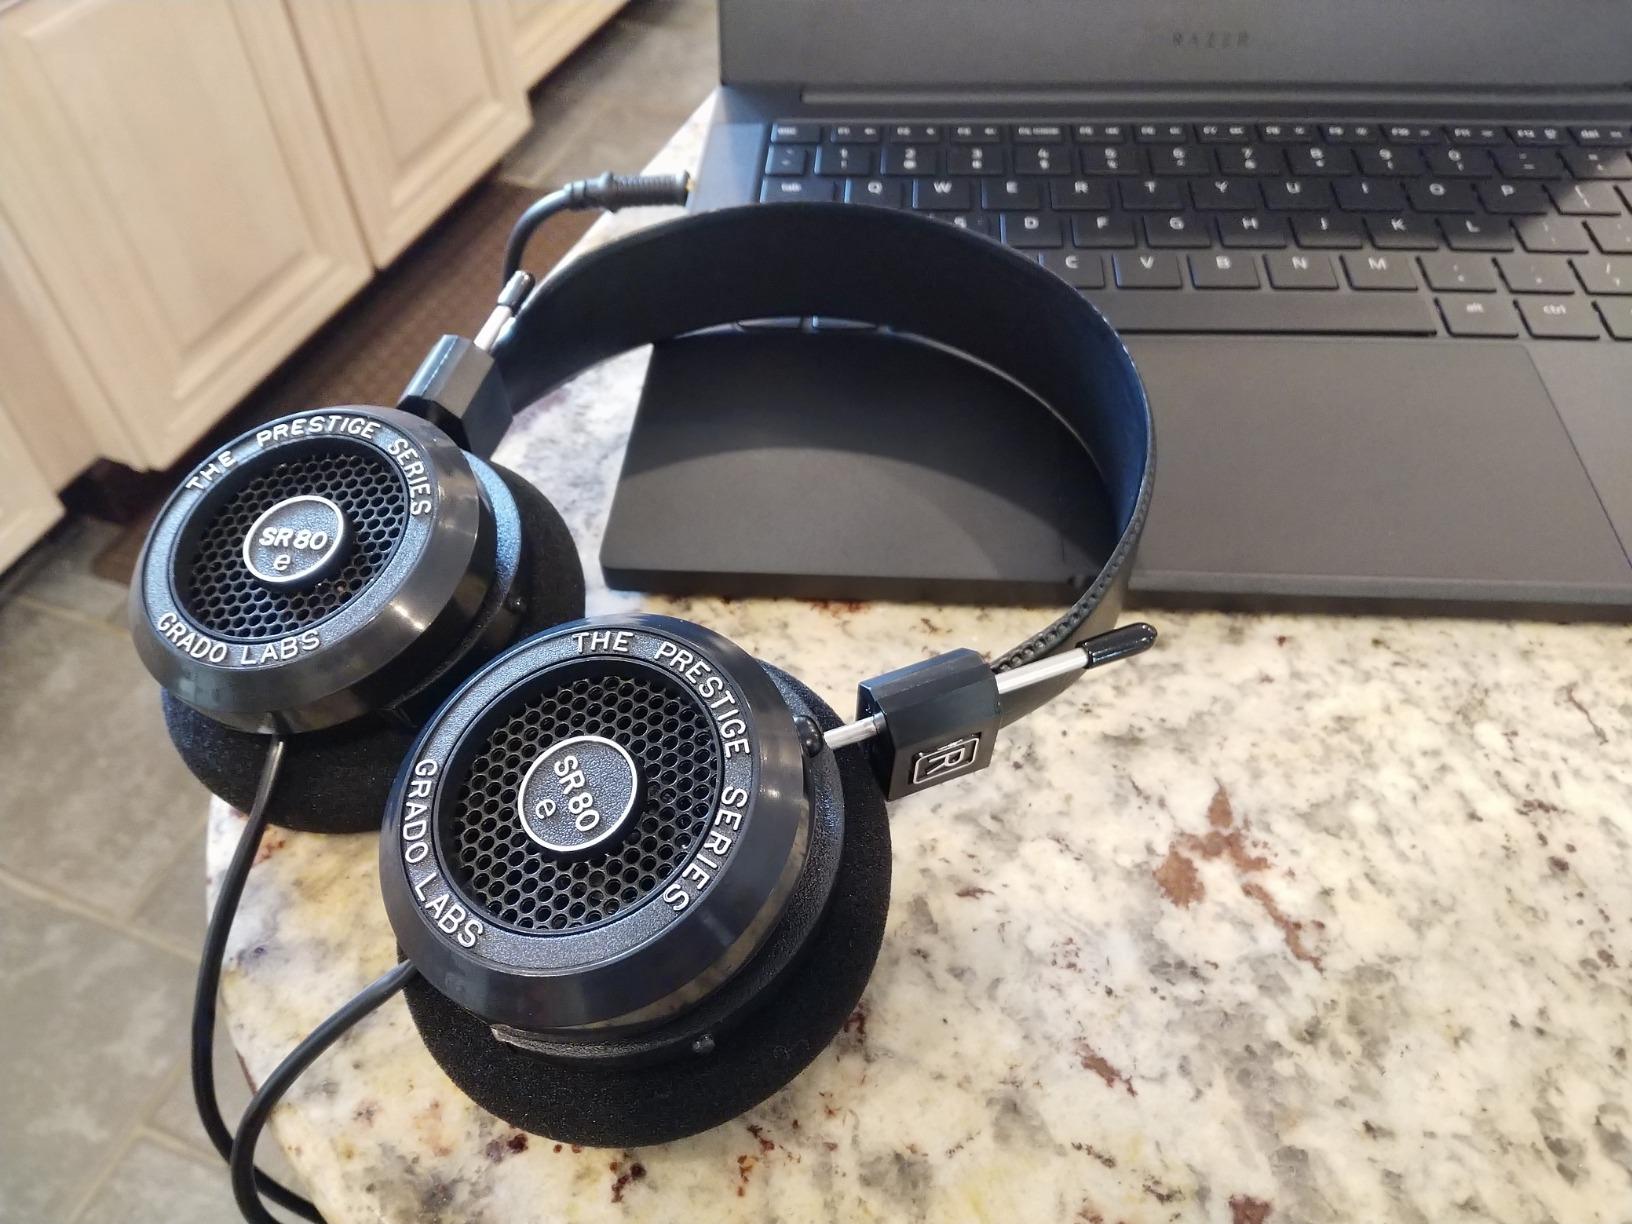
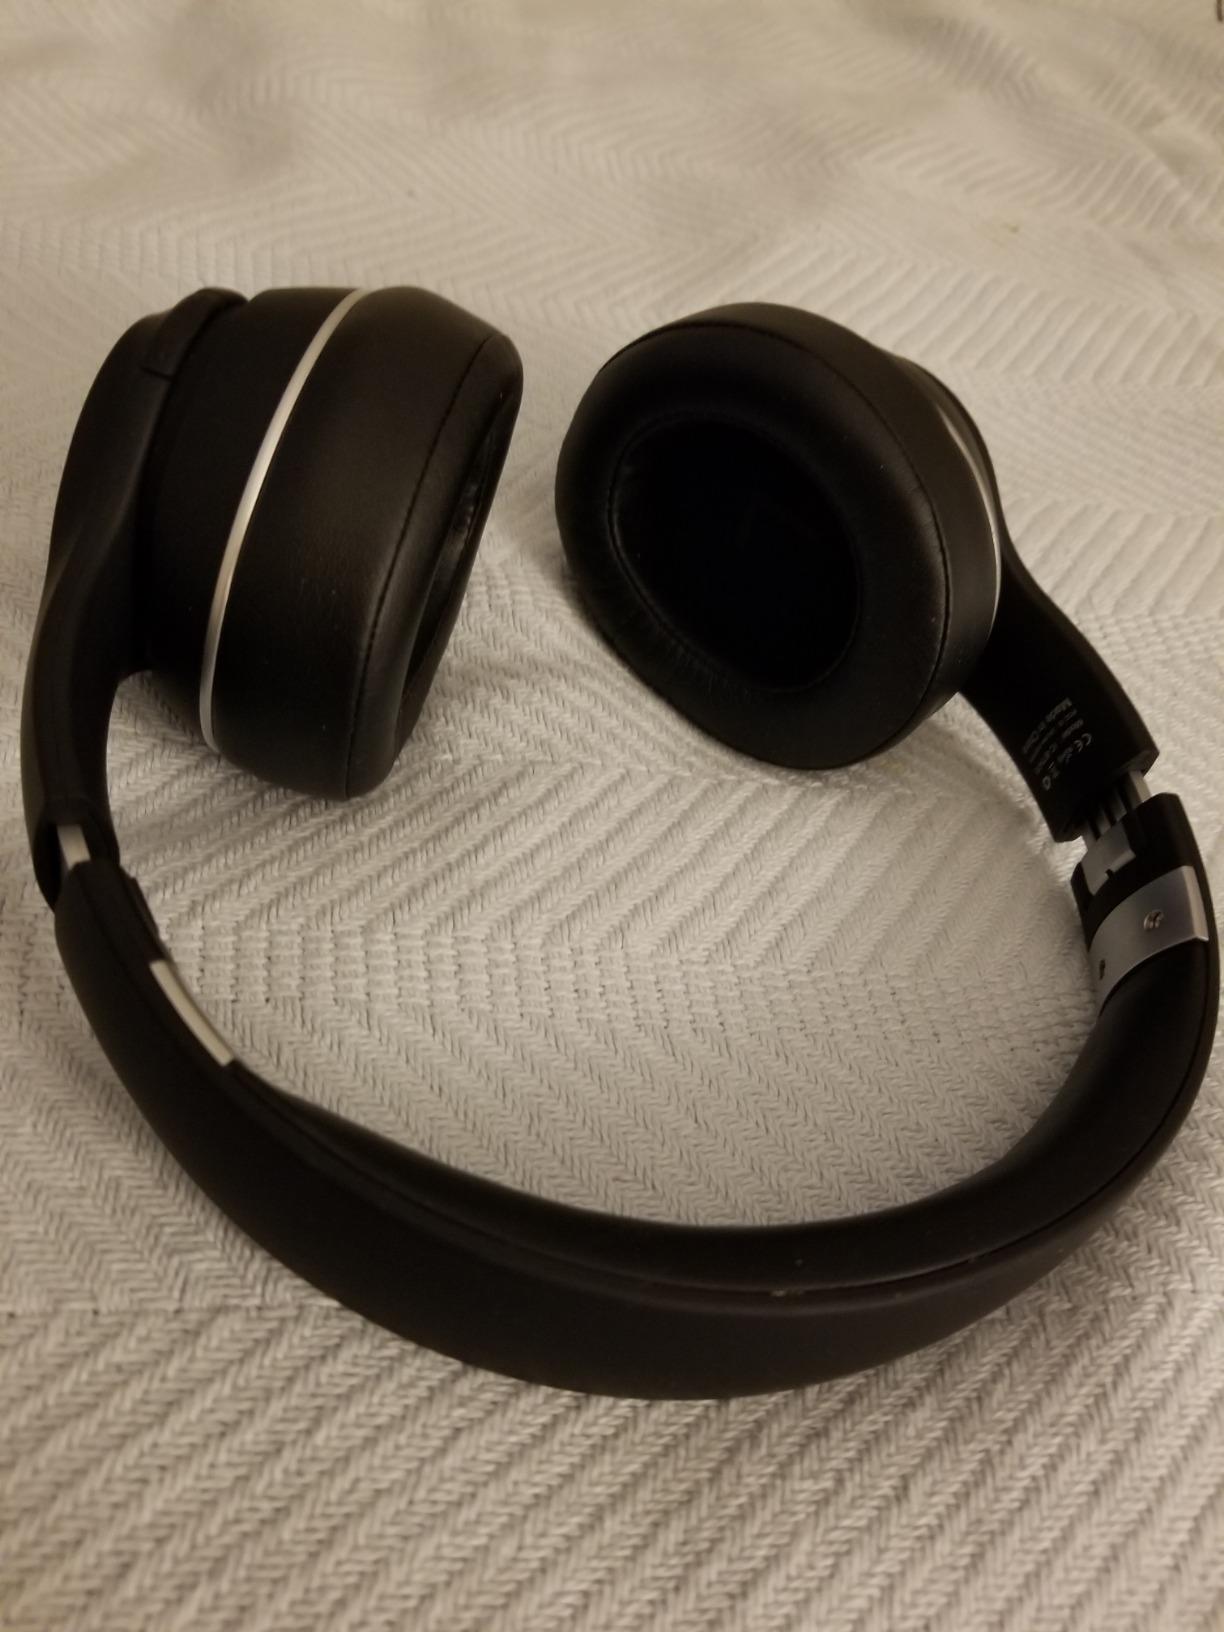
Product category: headphones
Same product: no